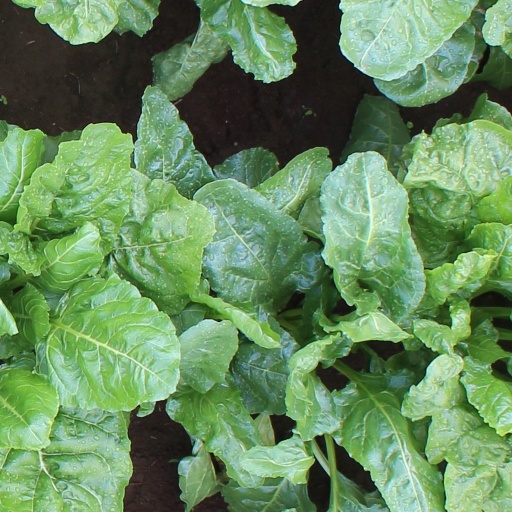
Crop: sugar beet